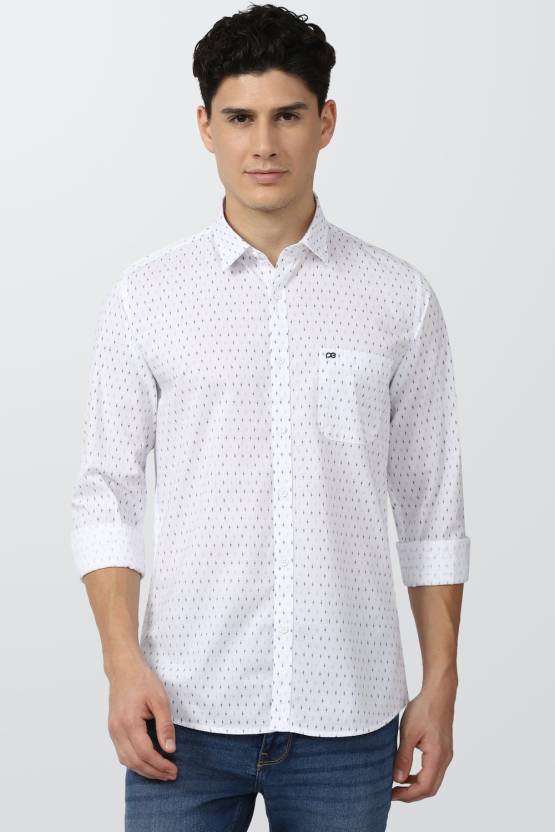
Product: Men Slim Fit Printed Spread Collar Casual Shirt
Price: ₹989
Colors: White
Pattern: Printed
Description: Crafted in 100% Cotton , this White Print Casual Full Sleeves shirt from Peter England Casuals features a Regular Collar and is tailored in Slim Fit.